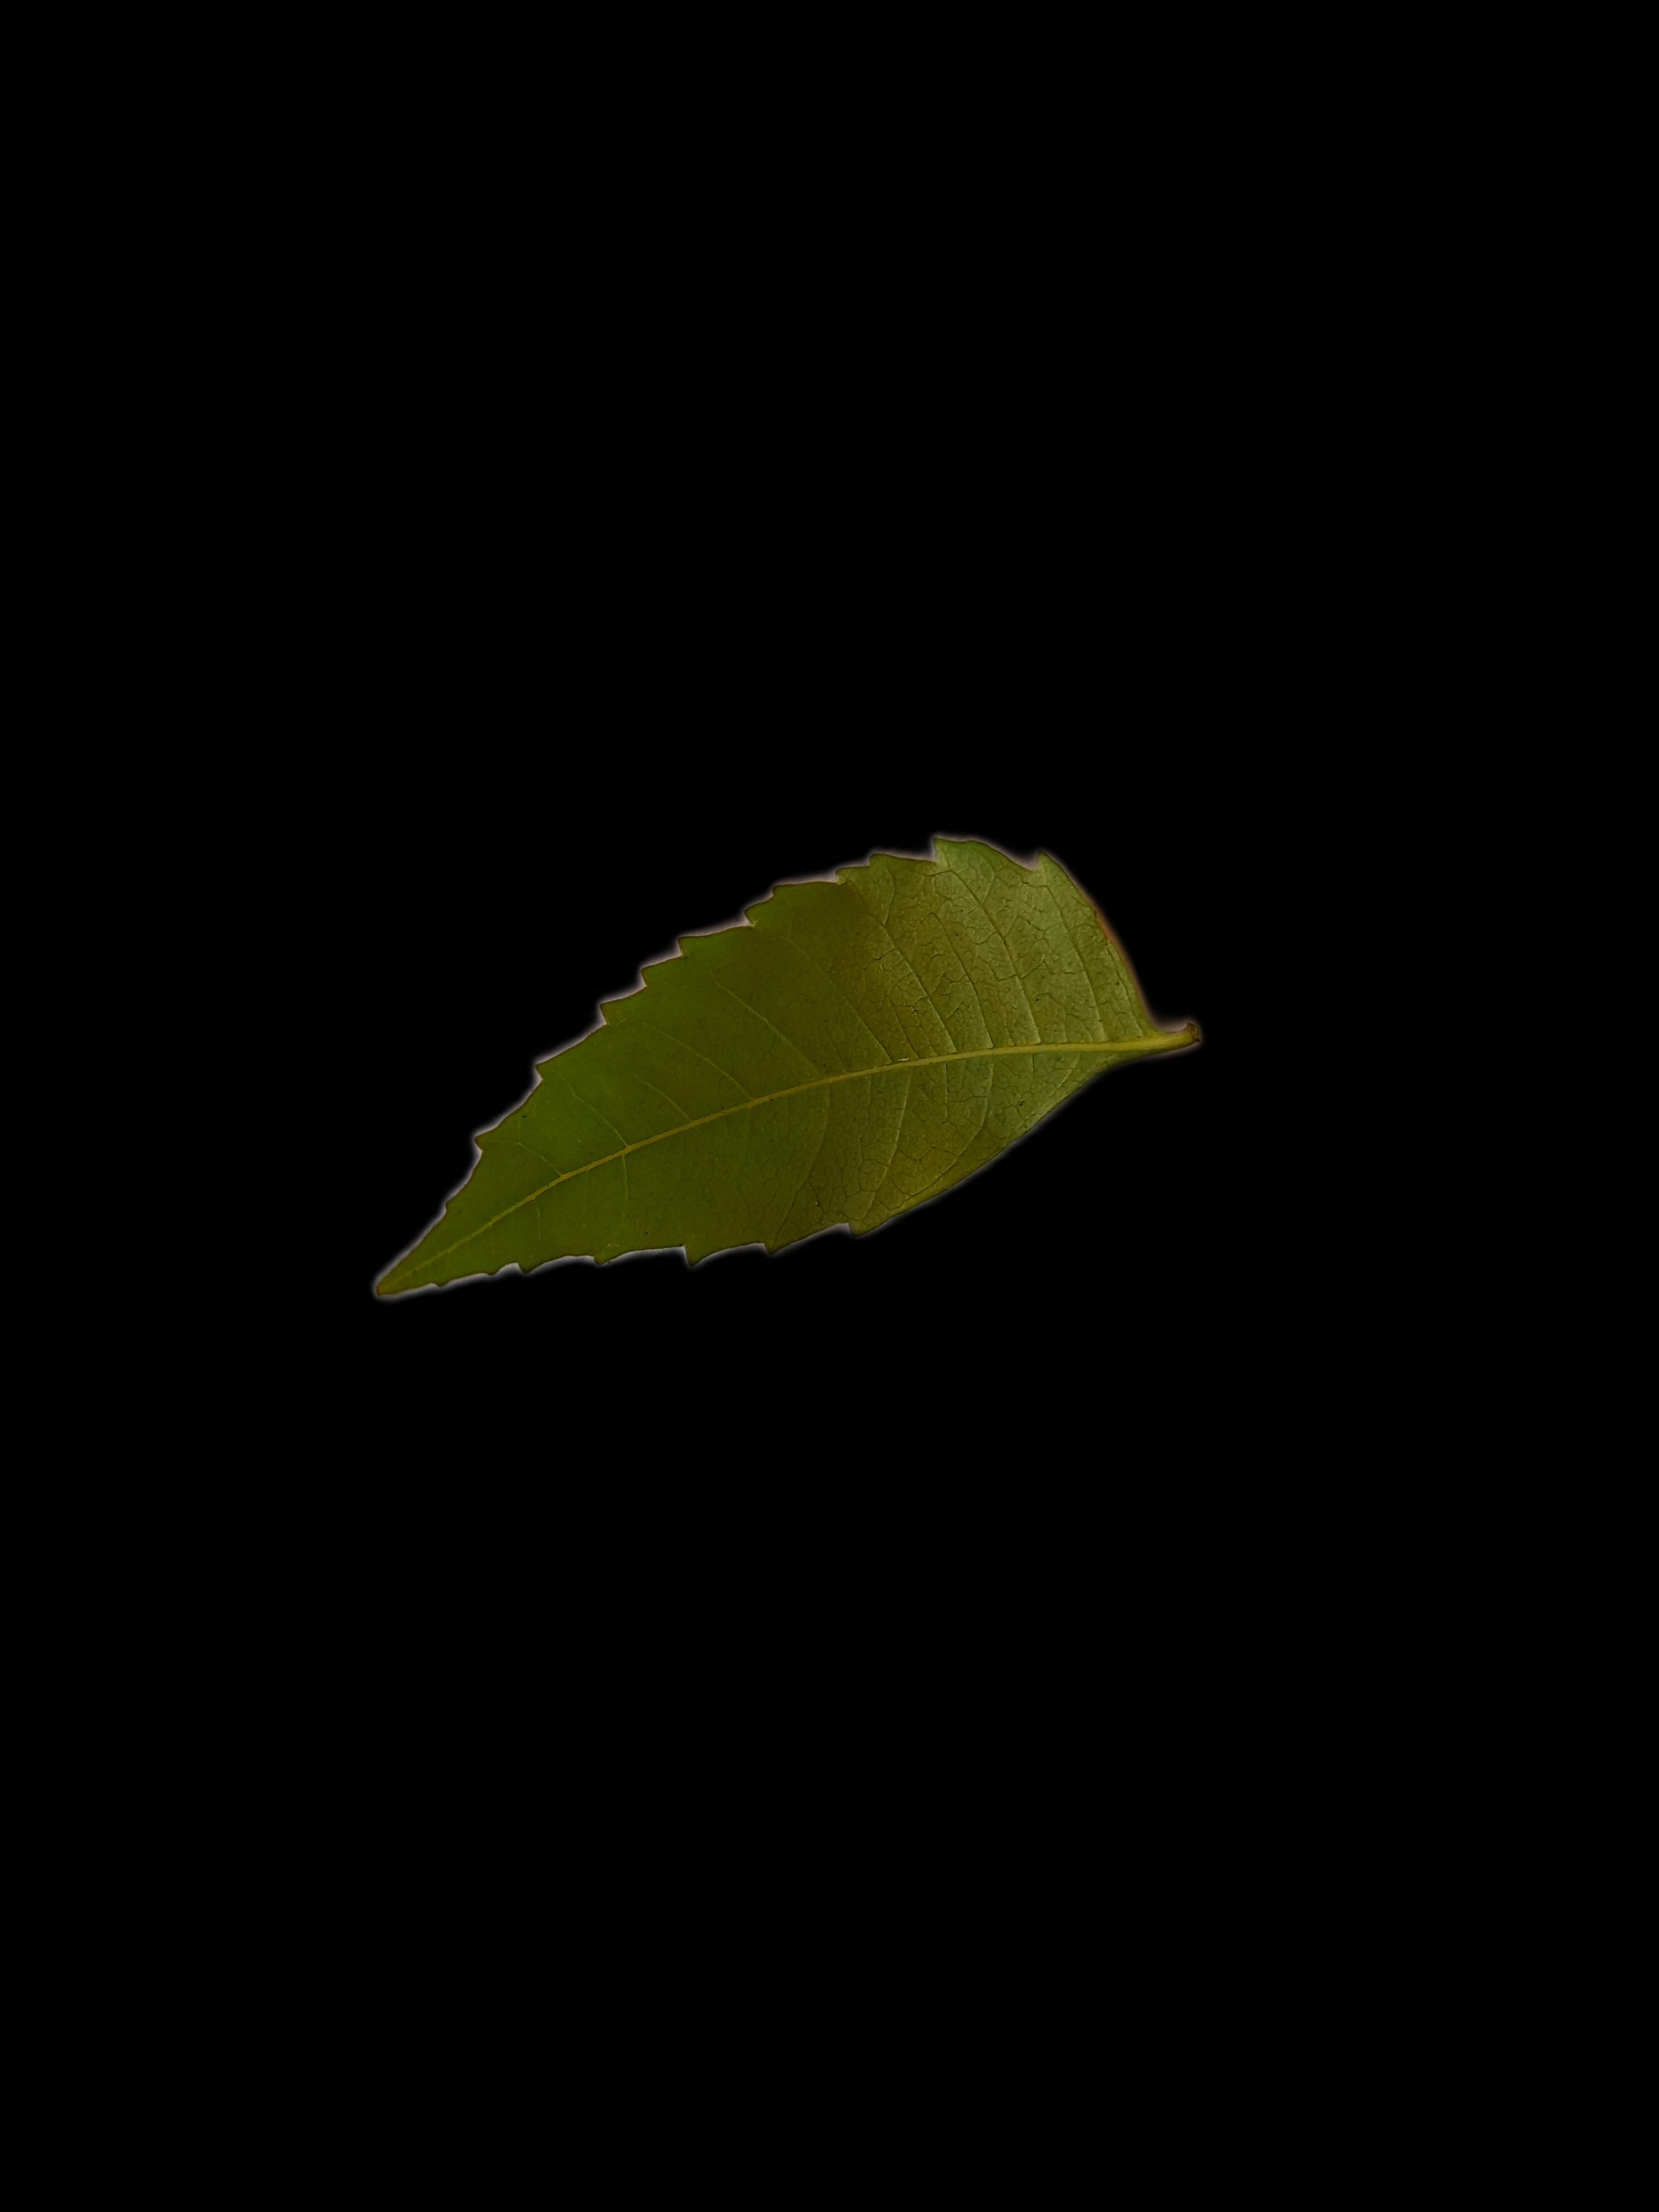
Plant: Neem